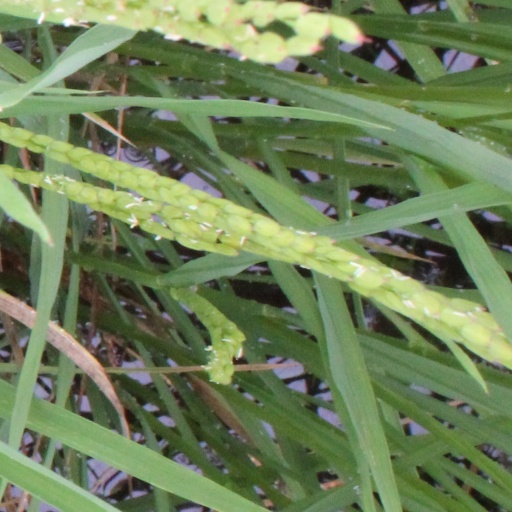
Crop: rice